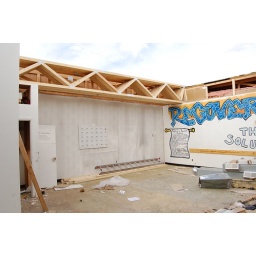
A building under repair in Rio Rancho, New Mexico - the roof collapsed due to damage from above-average rainfall